Kelvin Crawford Stanley

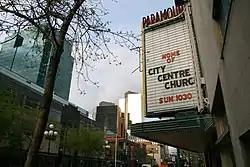
Edmonton's Paramount Theatre was designed by K.C. Stanley

The Paramount Theatre on Jasper Avenue was designed by Stanley and Stanley Architects, of which Kelvin Crawford Stanley was a principal architect. Architect David Murray described the Paramount Theatre as "one of the most sophisticated International Style modern buildings constructed in [Edmonton] at the time," going on to explain that the theater "displays many of the stylistic devices used at the time: expensive materials -- limestone, marble, and granite, asymmetrical composition, strong vertical sign element contrasted with the horizontal angled canopy, expressionistic ground floor exposed columns and zigzag entrance planning."